Laurencekirk

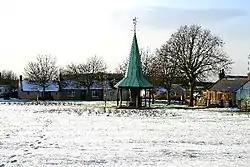
Kinnear Square lies at the south end of Laurencekirk.

Laurencekirk, locally known as Lournie or simply 'The Kirk', is a small town in the historic county of Kincardineshire, Scotland, just off the A90 Dundee to Aberdeen main road. It is administered as part of Aberdeenshire. It is the largest settlement in the Howe o' the Mearns area and houses the local secondary school; Mearns Academy, which was established in 1895 and awarded the Charter Mark in 2003.